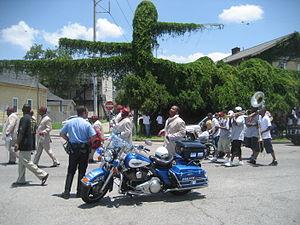
Le New Orleans Police Department est la police de la ville de La Nouvelle-Orléans, dotée d'environ 1 400 hommes dirigés par le superintendant Shaun D. Ferguson. Instituée quelques mois avant la vente de la Louisiane par la France en 1803, la police de La Nouvelle-Orléans a une longue histoire d'accusations de racisme et de corruption. Dans les années 1930, alors que le populiste Huey Long dirigeait la Louisiane, elle fut confrontée à une présence inquiétante de la mafia, qui organisa plusieurs attentats.